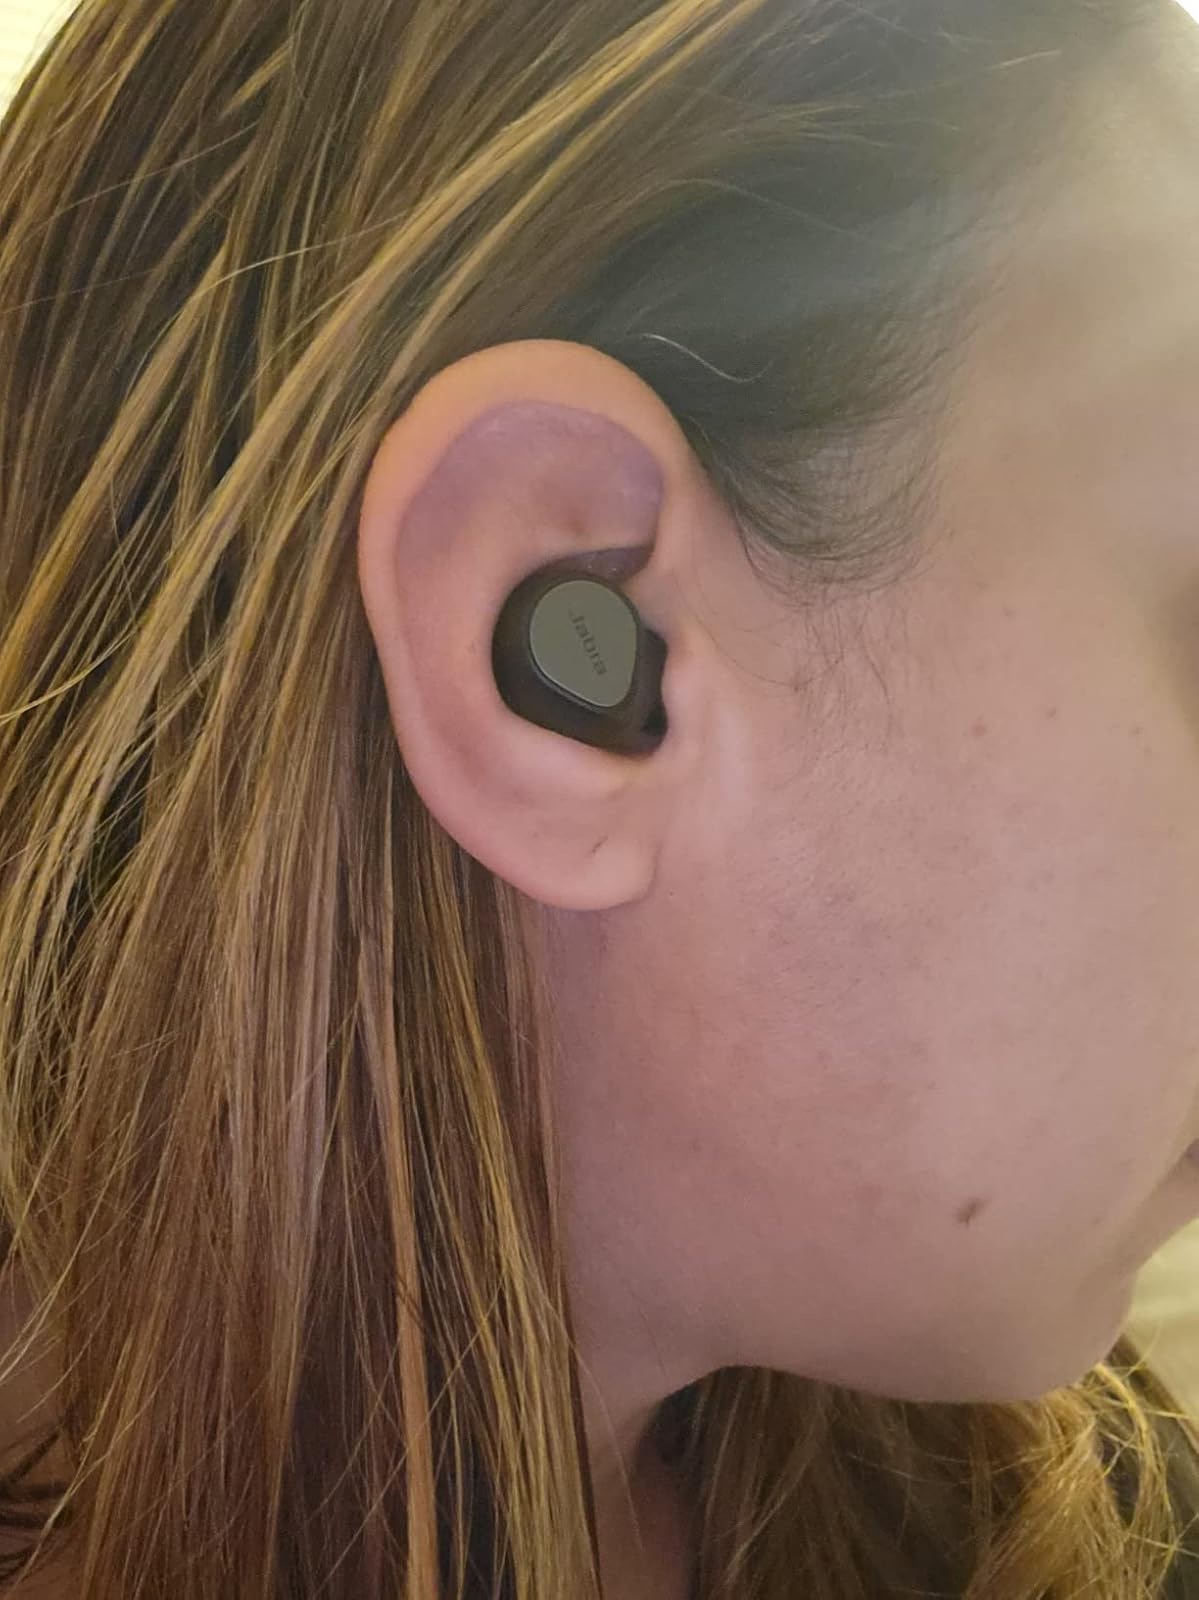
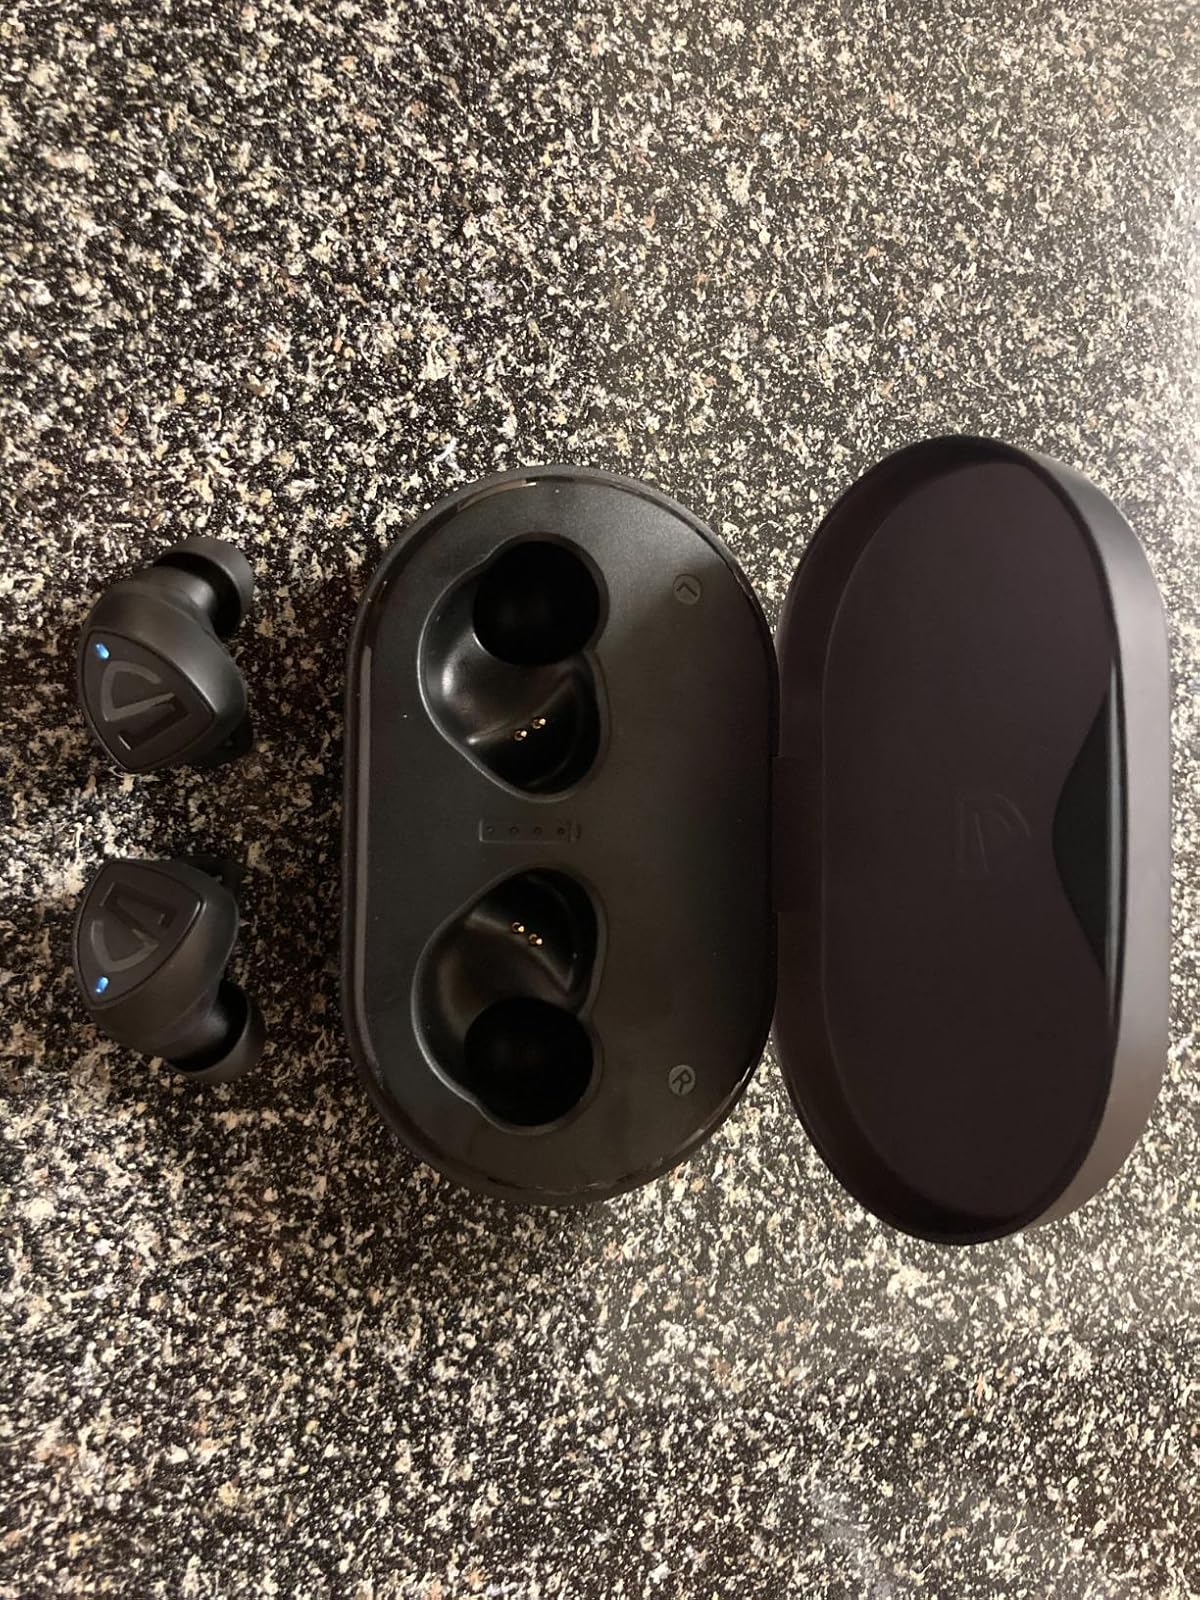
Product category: earbuds
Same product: no